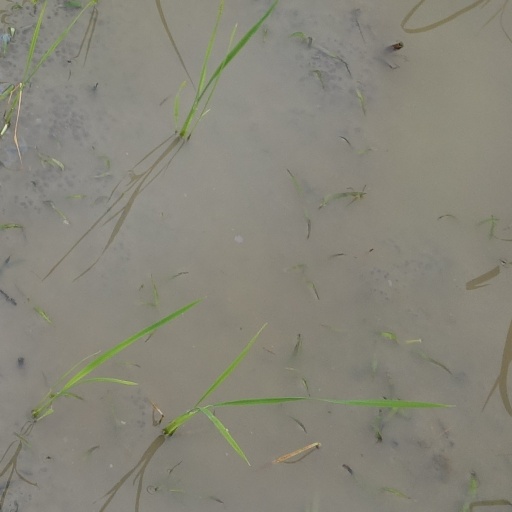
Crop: rice